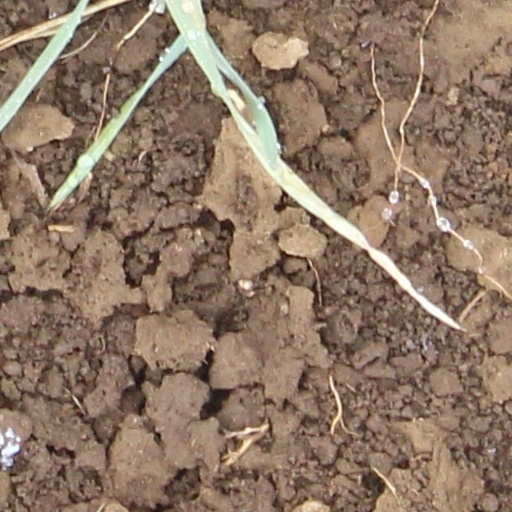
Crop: wheat